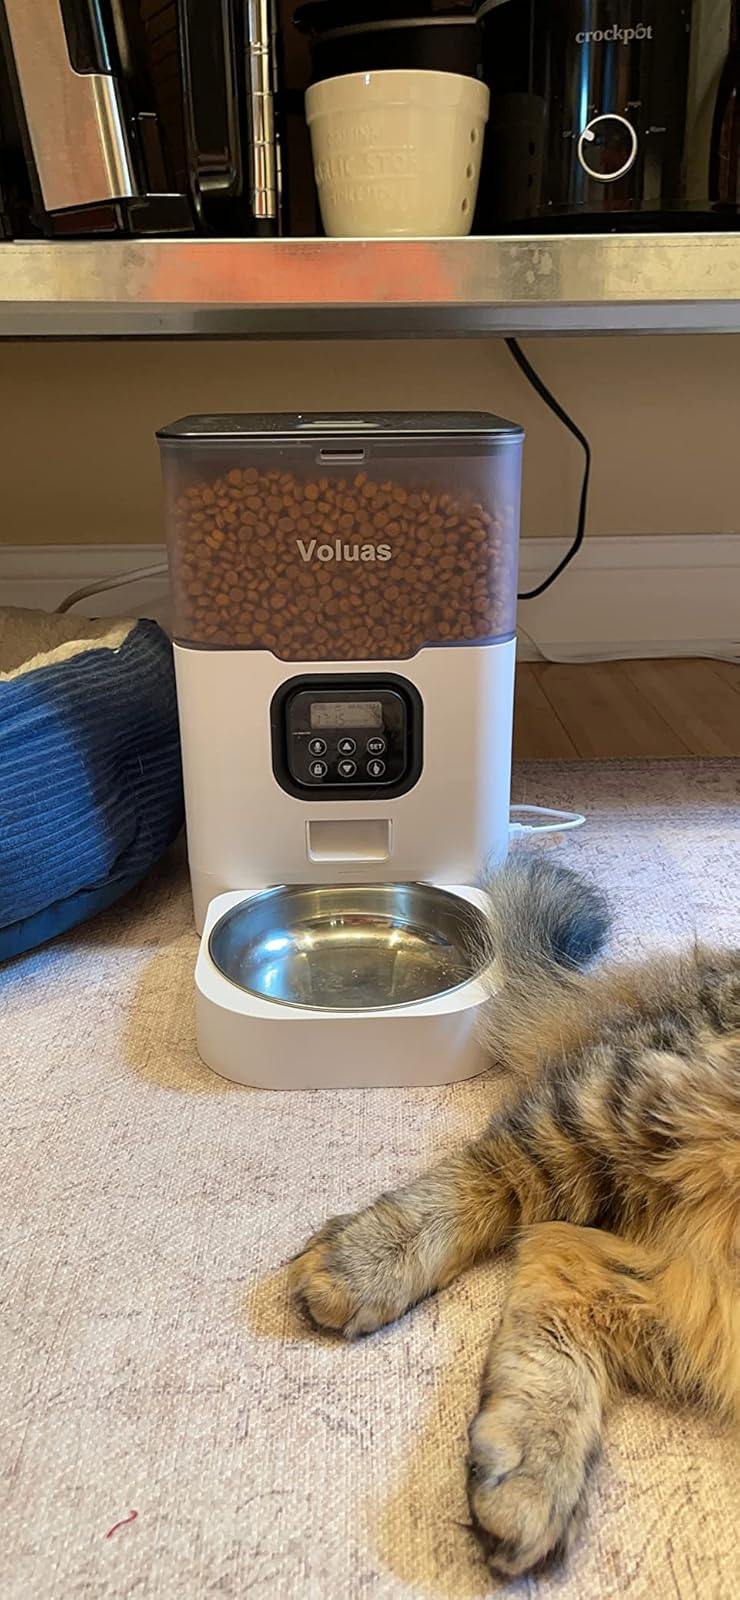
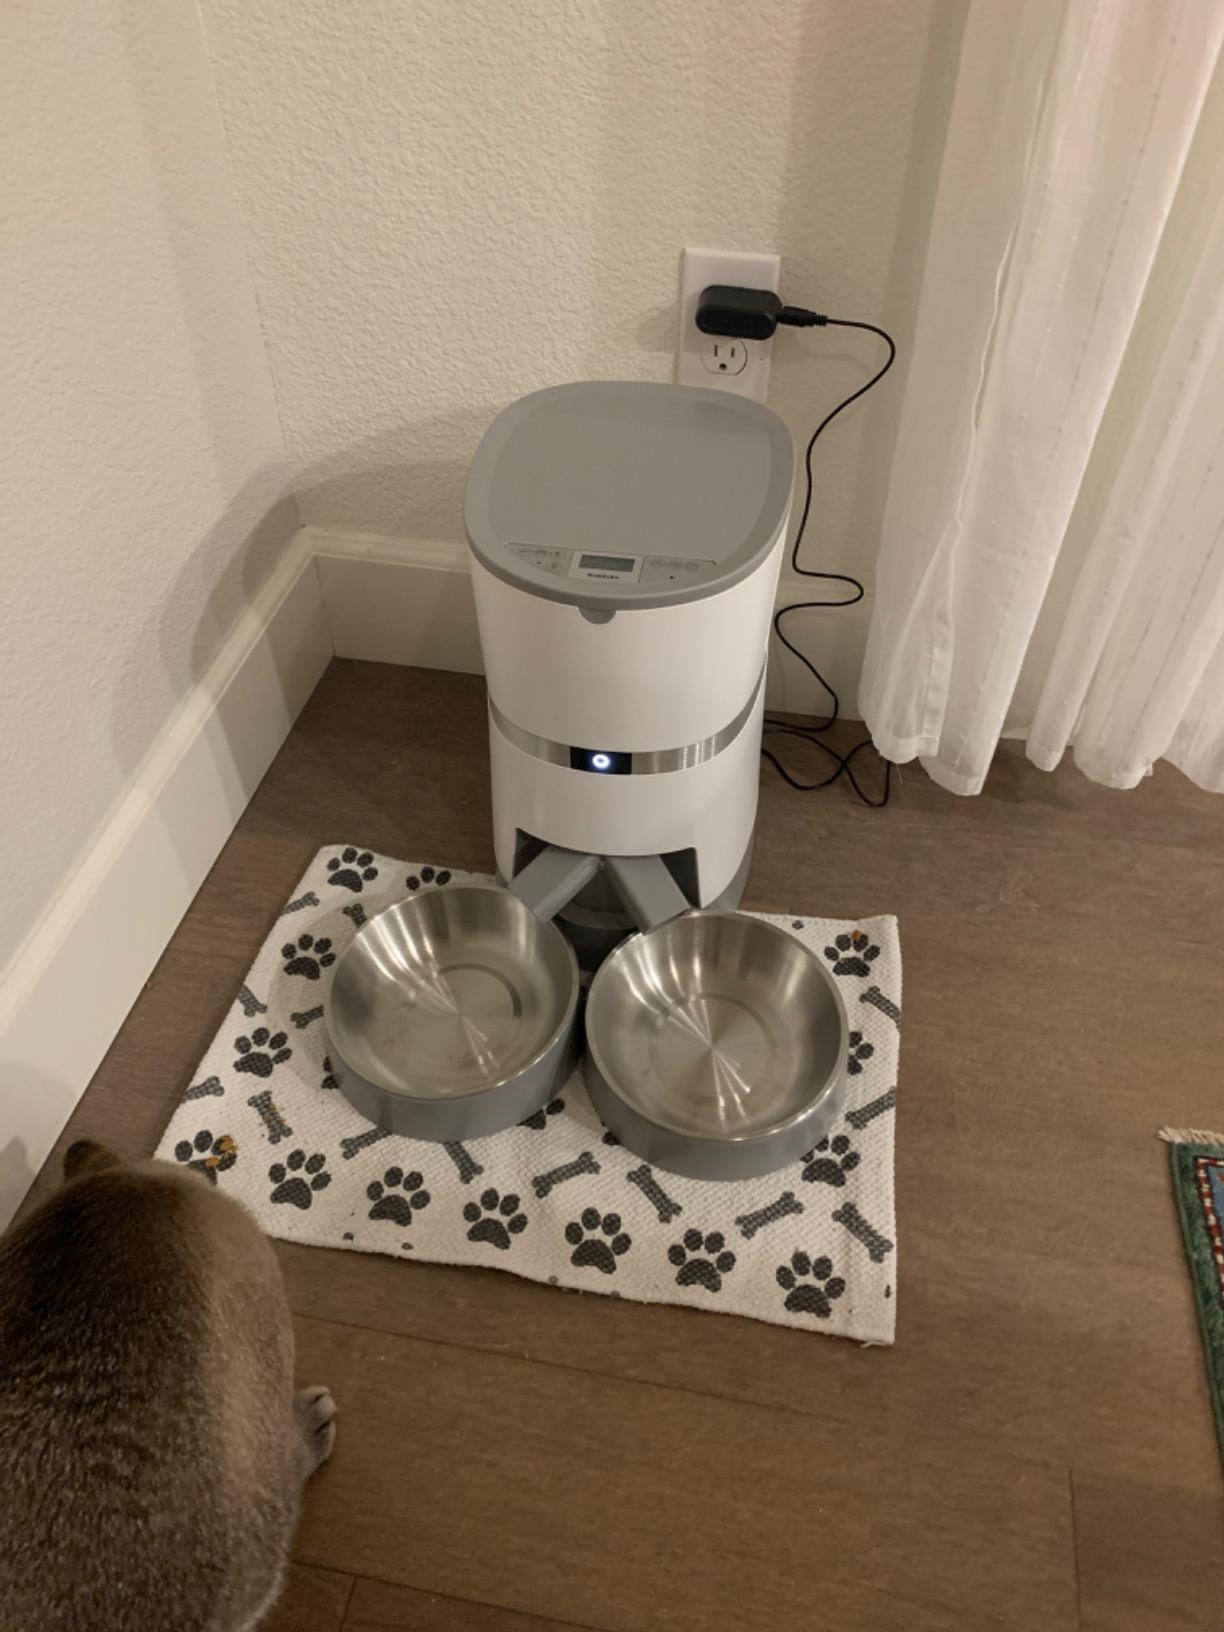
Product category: items_feeder
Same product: no